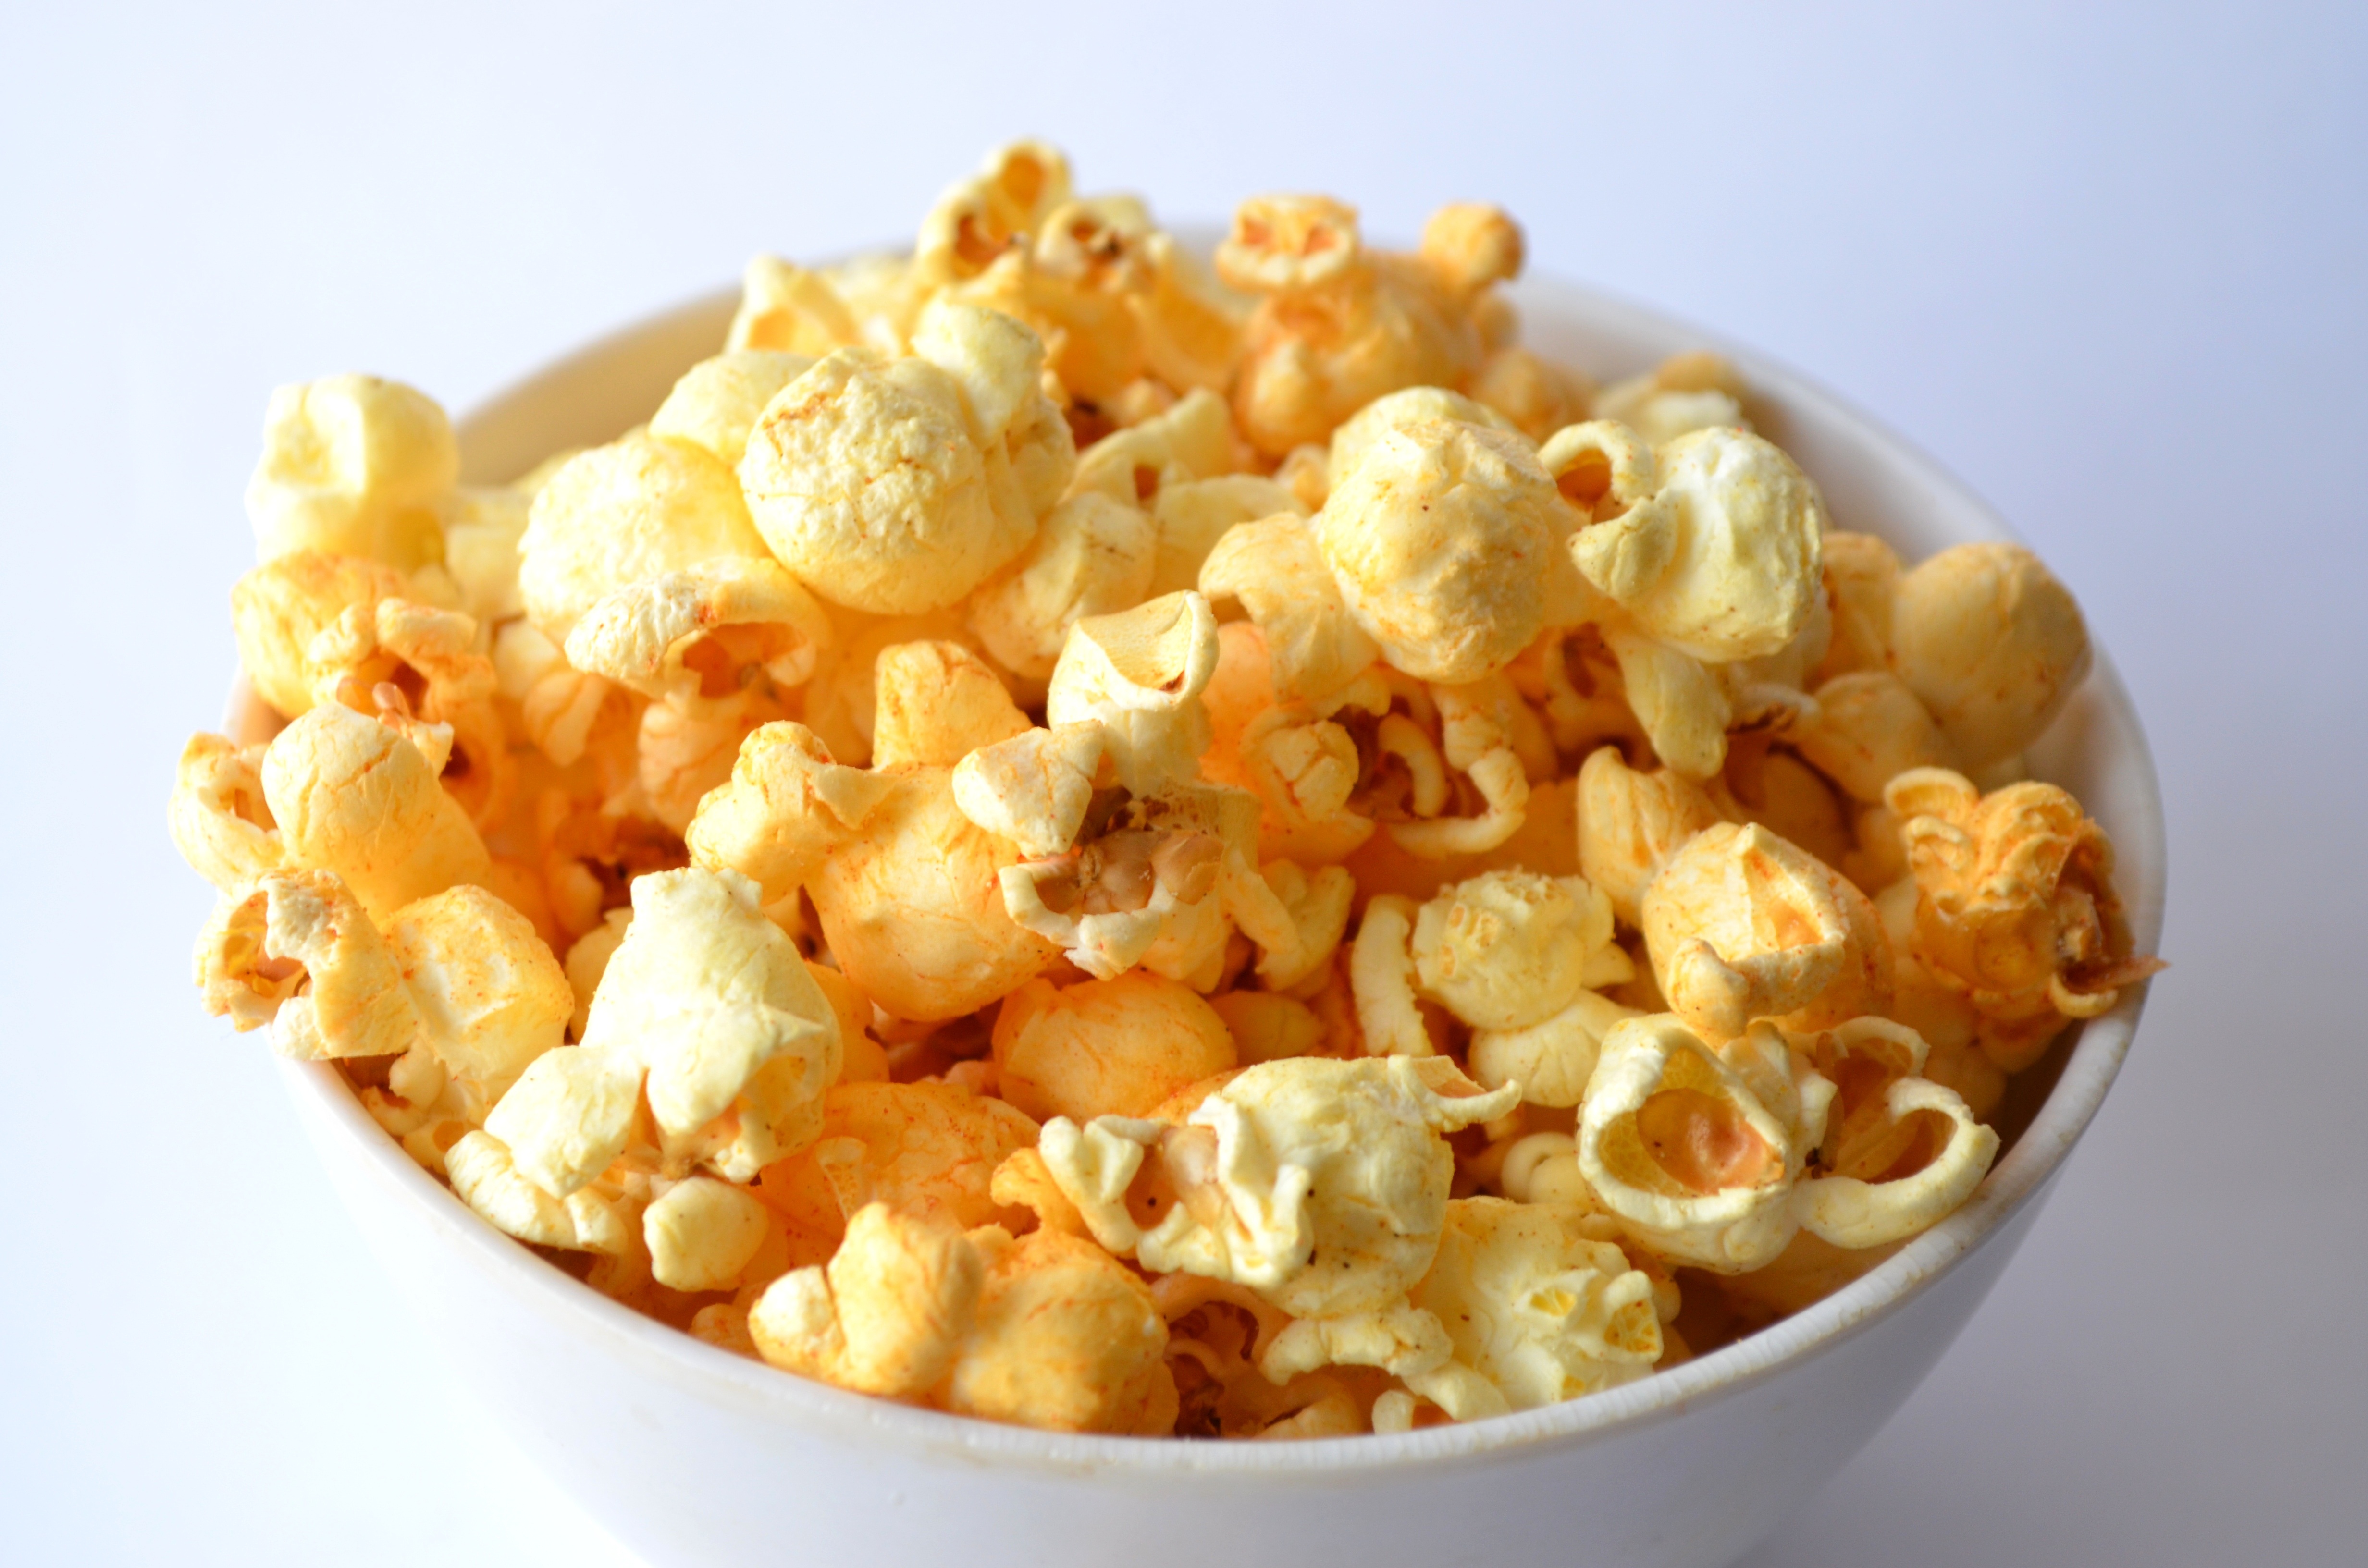
white, view, bowl, dish, food, produce, vegetable, corn, yellow, snack, close, fast food, cuisine, delicious, popcorn, salty, tasty, foods, cinema, movie, vegetarian food, unhealthy, salted, snack food, kettle corn